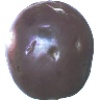
Label: passion_fruit